Google Translate

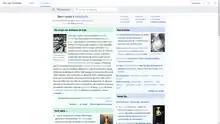
English Wikipedia's homepage translated into Portuguese

Google Translate produces approximations across languages of multiple forms of text and media, including text, speech, websites, or text on display in still or live video images. For some languages, Google Translate can synthesize speech from text, and in certain pairs it is possible to highlight specific corresponding words and phrases between the source and target text. Results are sometimes shown with dictional information below the translation box, but it is not a dictionary and has been shown to invent translations in all languages for words it does not recognize. If "Detect language" is selected, text in an unknown language can be automatically identified. In the web interface, users can suggest alternate translations, such as for technical terms, or correct mistakes. These suggestions may be included in future updates to the translation process. If a user enters a URL in the source text, Google Translate will produce a hyperlink to a machine translation of the website. Users can save translation proposals in a "phrasebook" for later use, and a shareable URL is generated for each translation. For some languages, text can be entered via an on-screen keyboard, whether through handwriting recognition or speech recognition. It is possible to enter searches in a source language that are first translated to a destination language allowing one to browse and interpret results from the selected destination language in the source language.